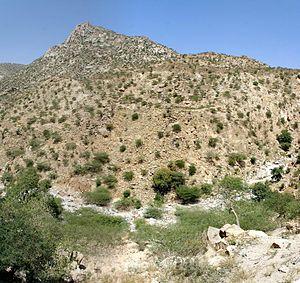
André Kailao, né vers 1918 à Bodo au Tchad, mort le 3 septembre 1965 à Fort-Lamy au Tchad, est un soldat français d'origine tchadienne, qui s'est illustré au cours de la Seconde Guerre mondiale.